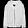
Label: Coat